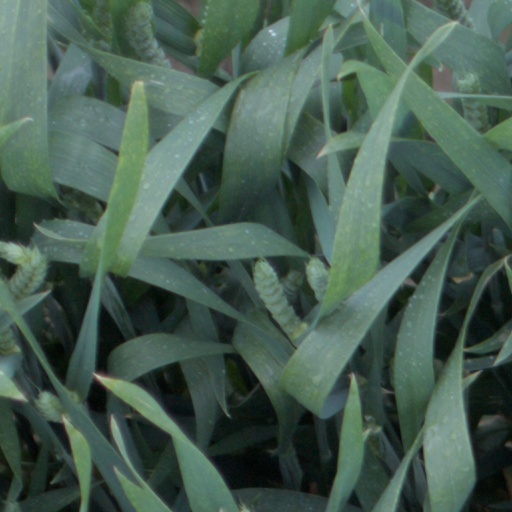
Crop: wheat